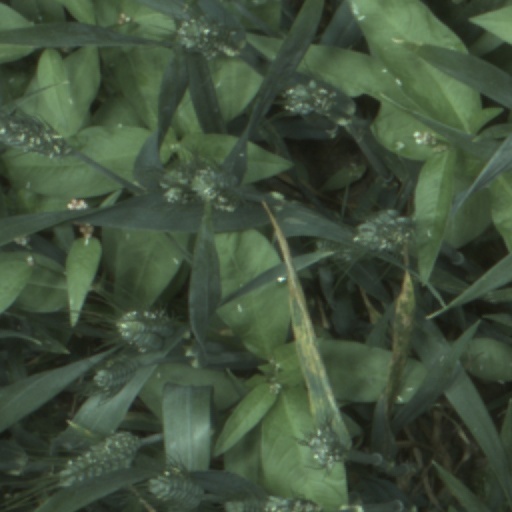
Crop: wheat